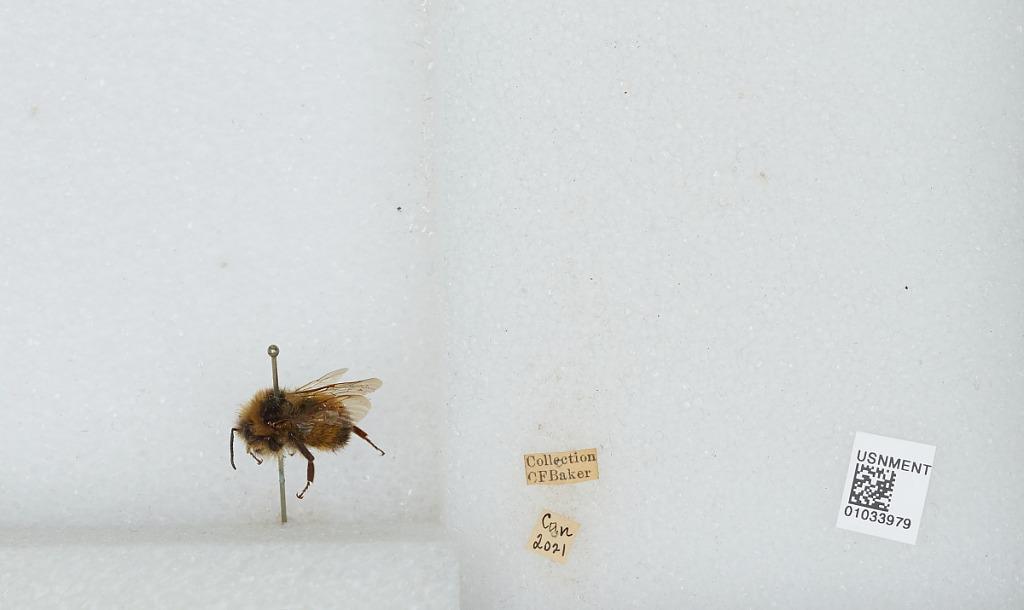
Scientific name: Bombus (Pyrobombus) ternarius Say
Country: Canada